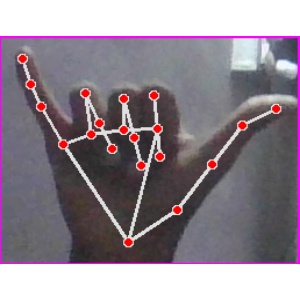
अक्षर: य